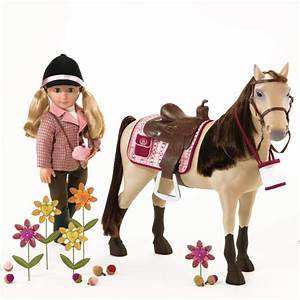
Label: cavallo